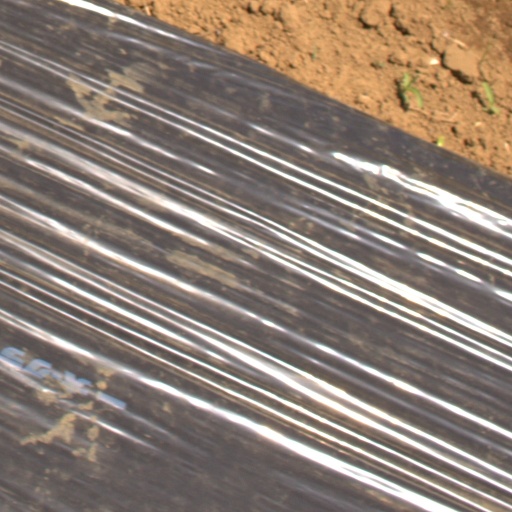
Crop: Jerusalem artichoke